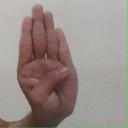
अक्षर: ब